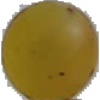
Label: Grape White 3